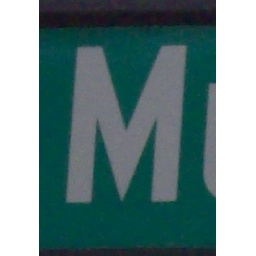
street sign in downtown Maryville